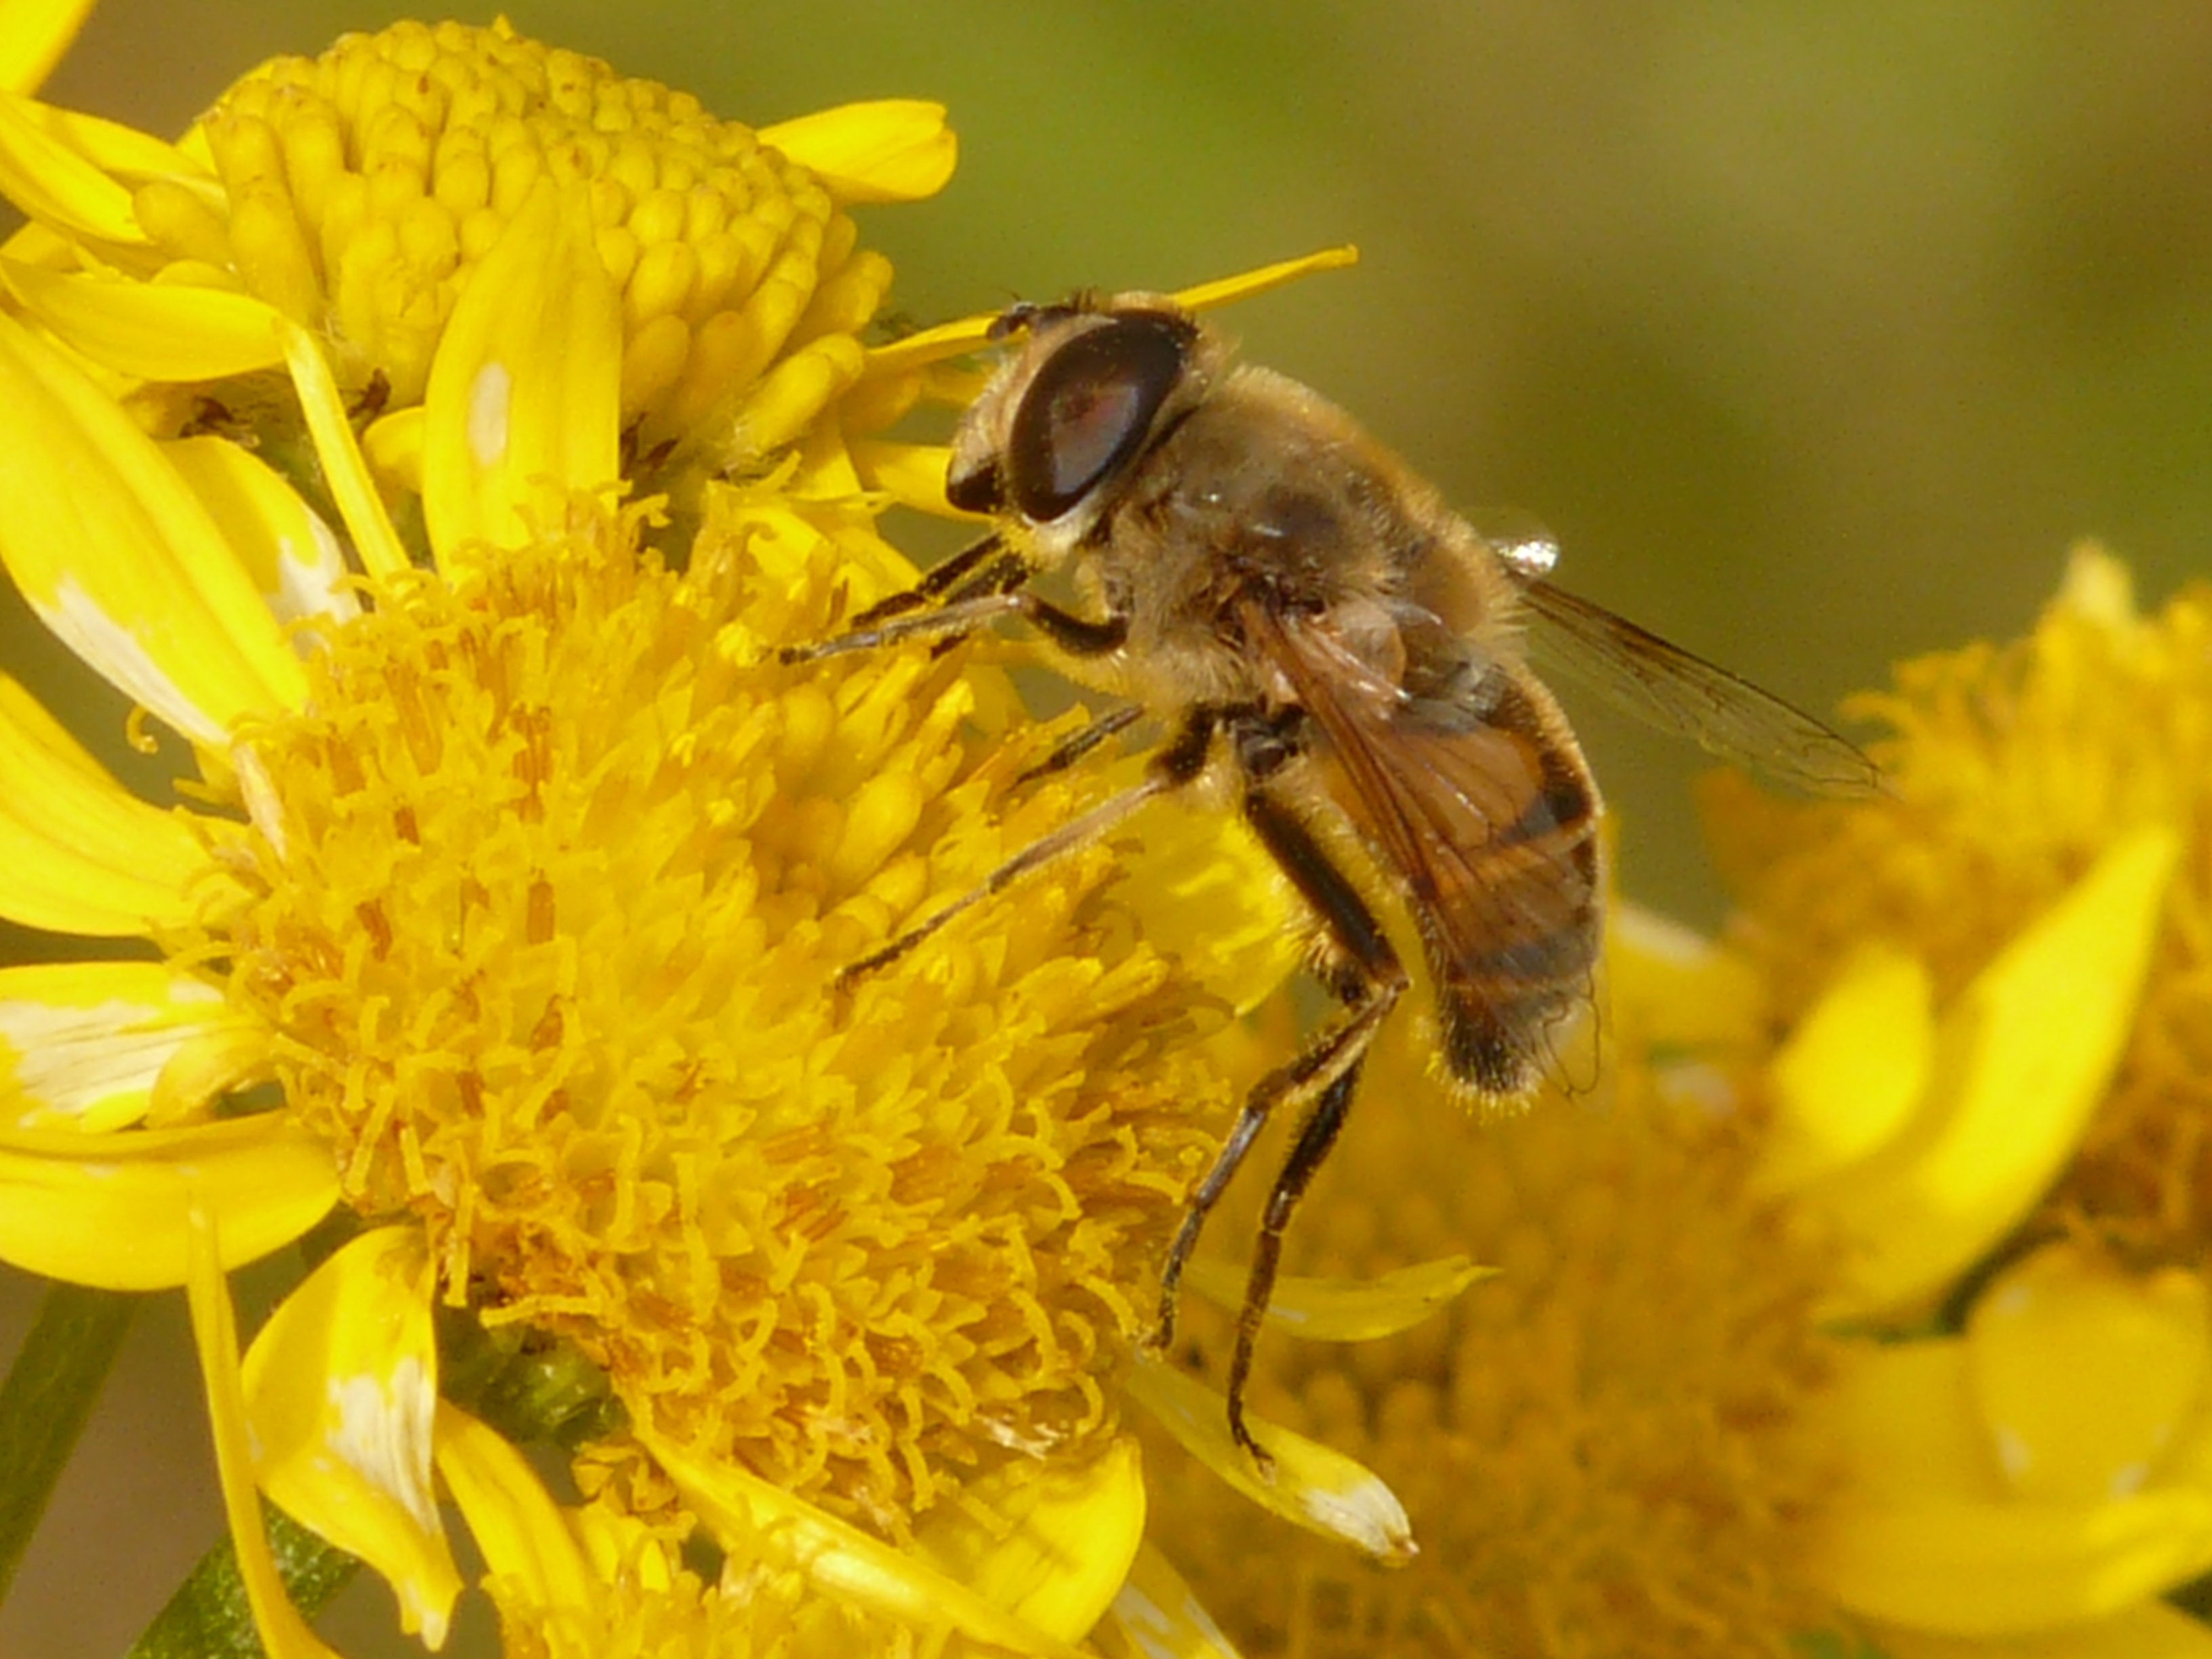
blossom, plant, flower, bloom, fly, pollen, insect, yellow, flora, fauna, invertebrate, close up, hoverfly, bee, bumblebee, nectar, medicinal plant, macro photography, honey bee, mist bee, pollinator, mud bee, arnica, eristalis tenax, membrane winged insect, arnica montana